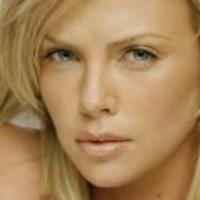
Age group: age 21-30